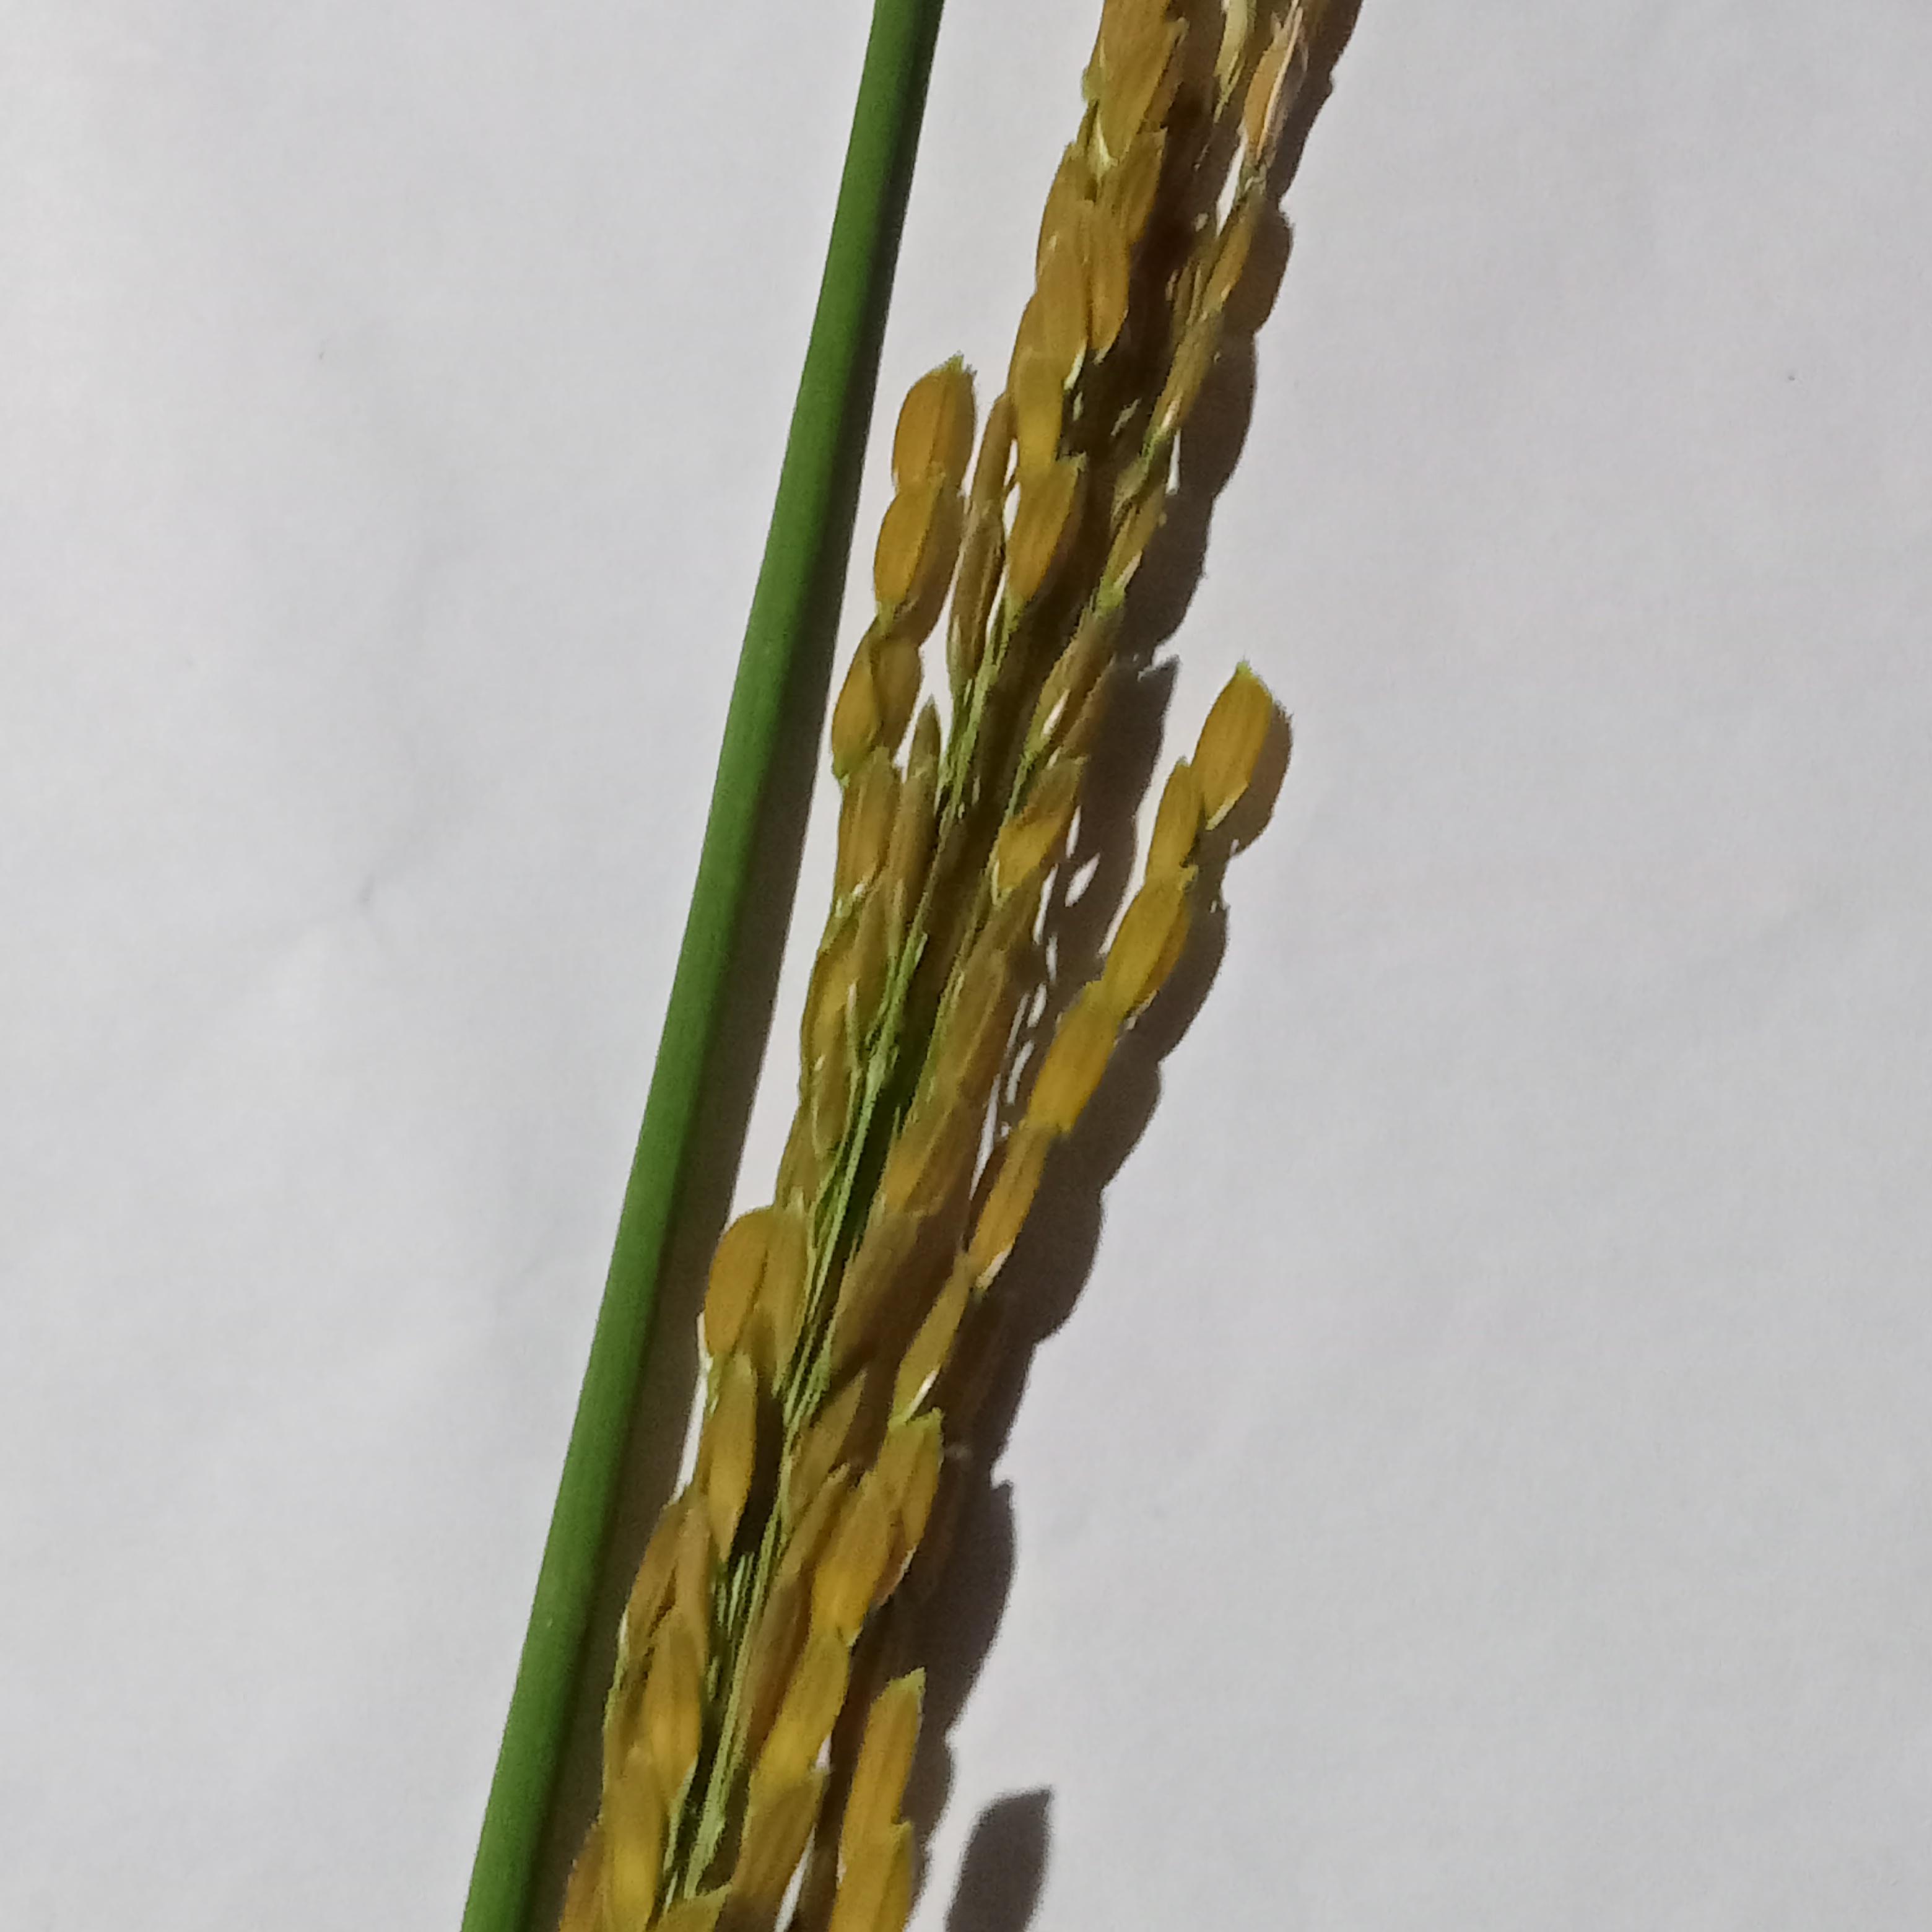
Label: Rice___Neck_Blast